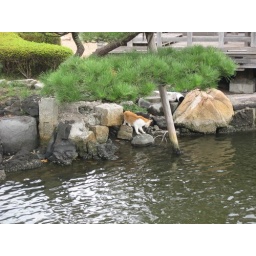
Somehow, standing under the tree, the cat reminded me of a traditional painting.